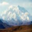
Label: mountain